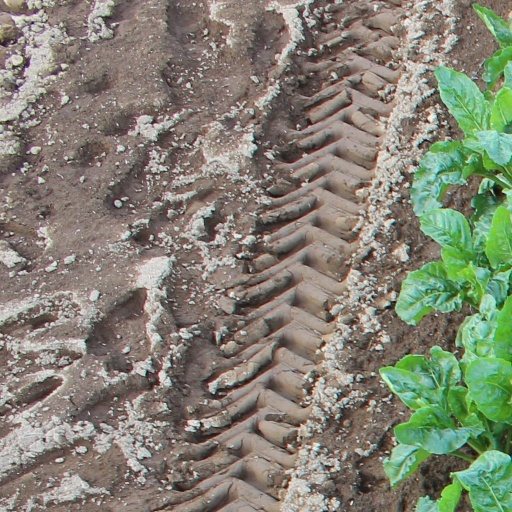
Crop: sugar beet